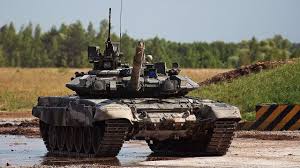
Label: T-90